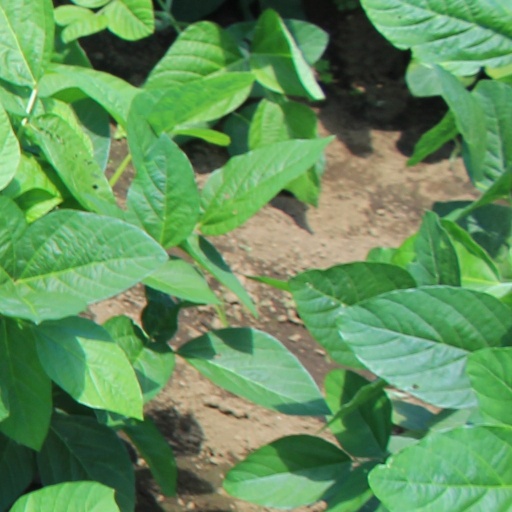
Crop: soybean